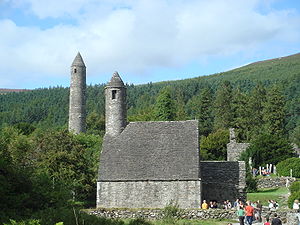
Irlands historie / Det tidlige kristne Irland, 400 – 800
Kevin af Glendalough kloster på Glendalough i County Wicklow.
Irlands historie rækker tilbage til omkring 8000 f.Kr., da de første jægere og samlere drog fra Storbritannien og det kontinentale Europa til Irland, formentlig via en tange af tørt land. Det er også muligt, at der på dette tidspunkt var landforbindelse til Irland mellem nutidens Skotland og Nord-Irland, hvor afstanden er kortest. Der findes meget få spor fra den tidligste befolkning, men både deres efterkommere og nogle, der indvandrede i den yngre stenalder, specielt fra den iberiske halvø, efterlod sig store, neolitiske fundsteder som Newgrange. Efter at de kristne missionærer var nået til øen, blev den hedenske religion underordnet kristendommen fra cirka 600.